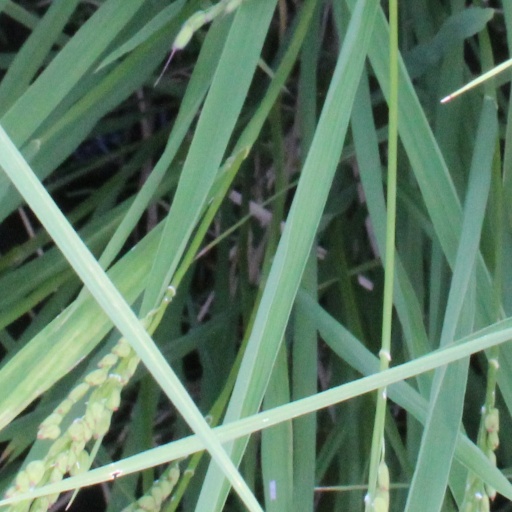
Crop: rice